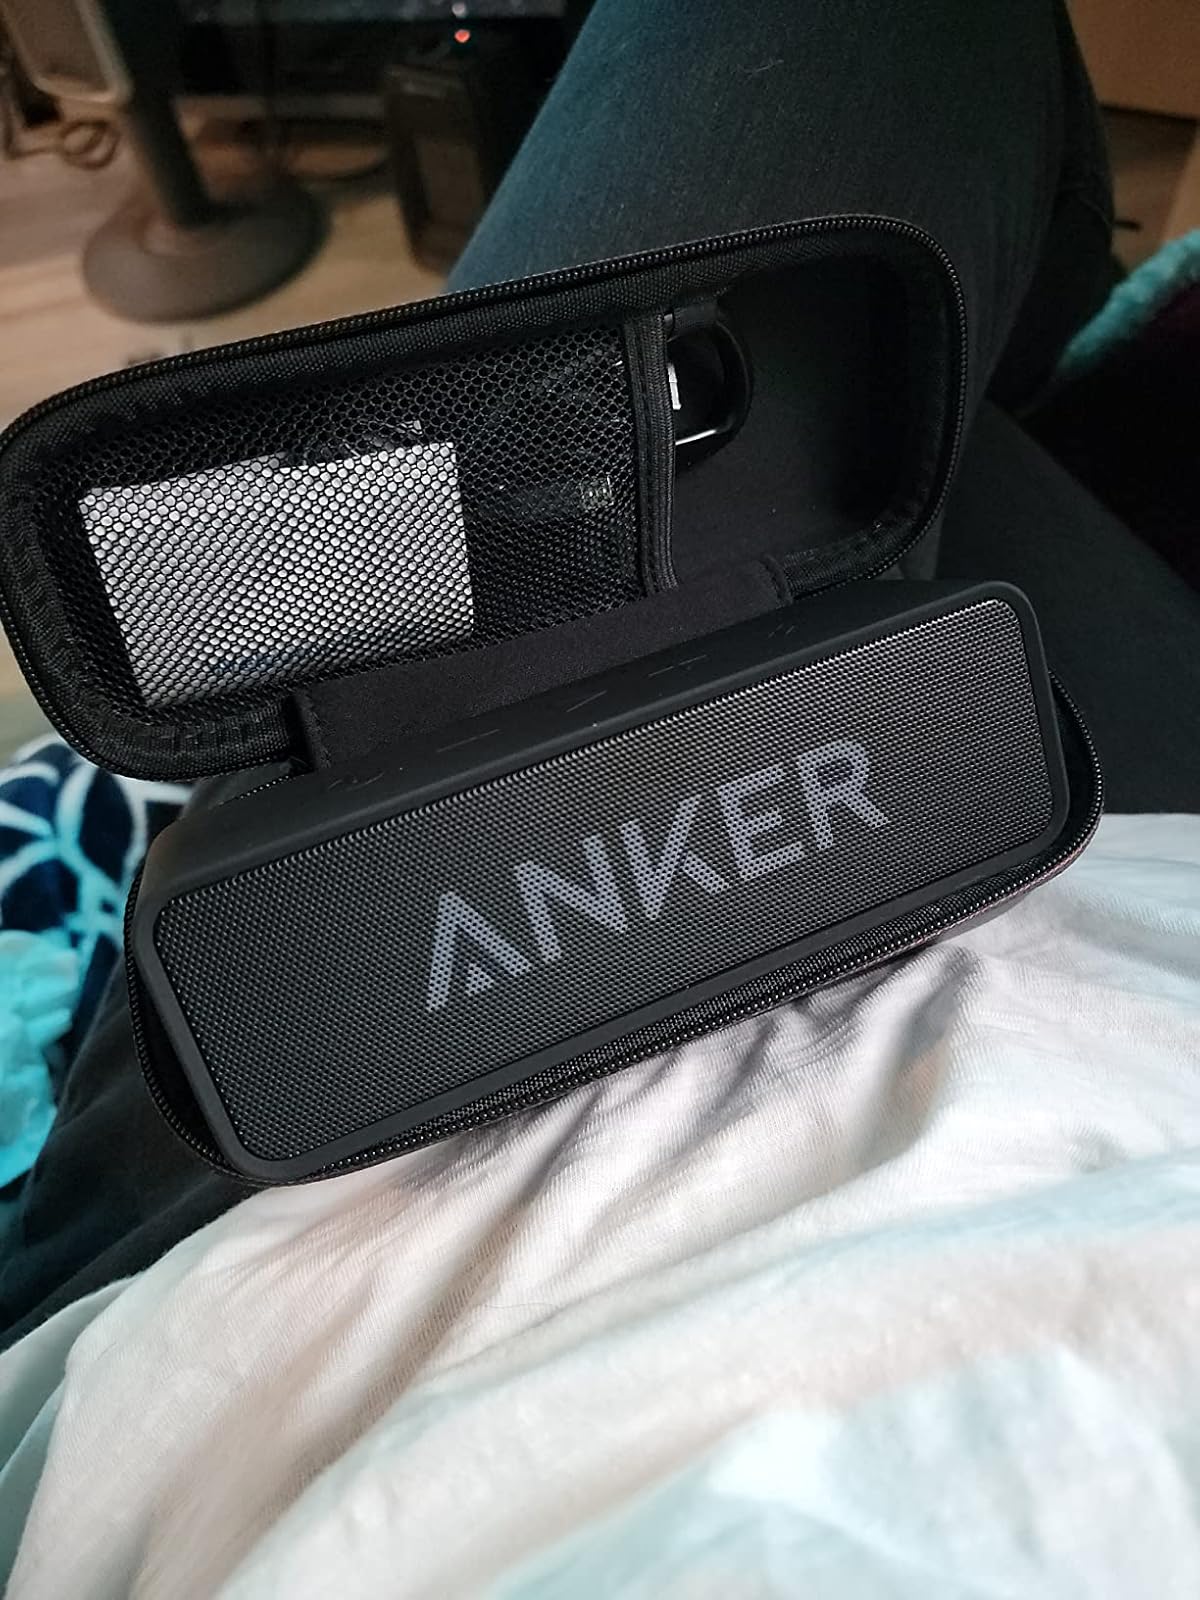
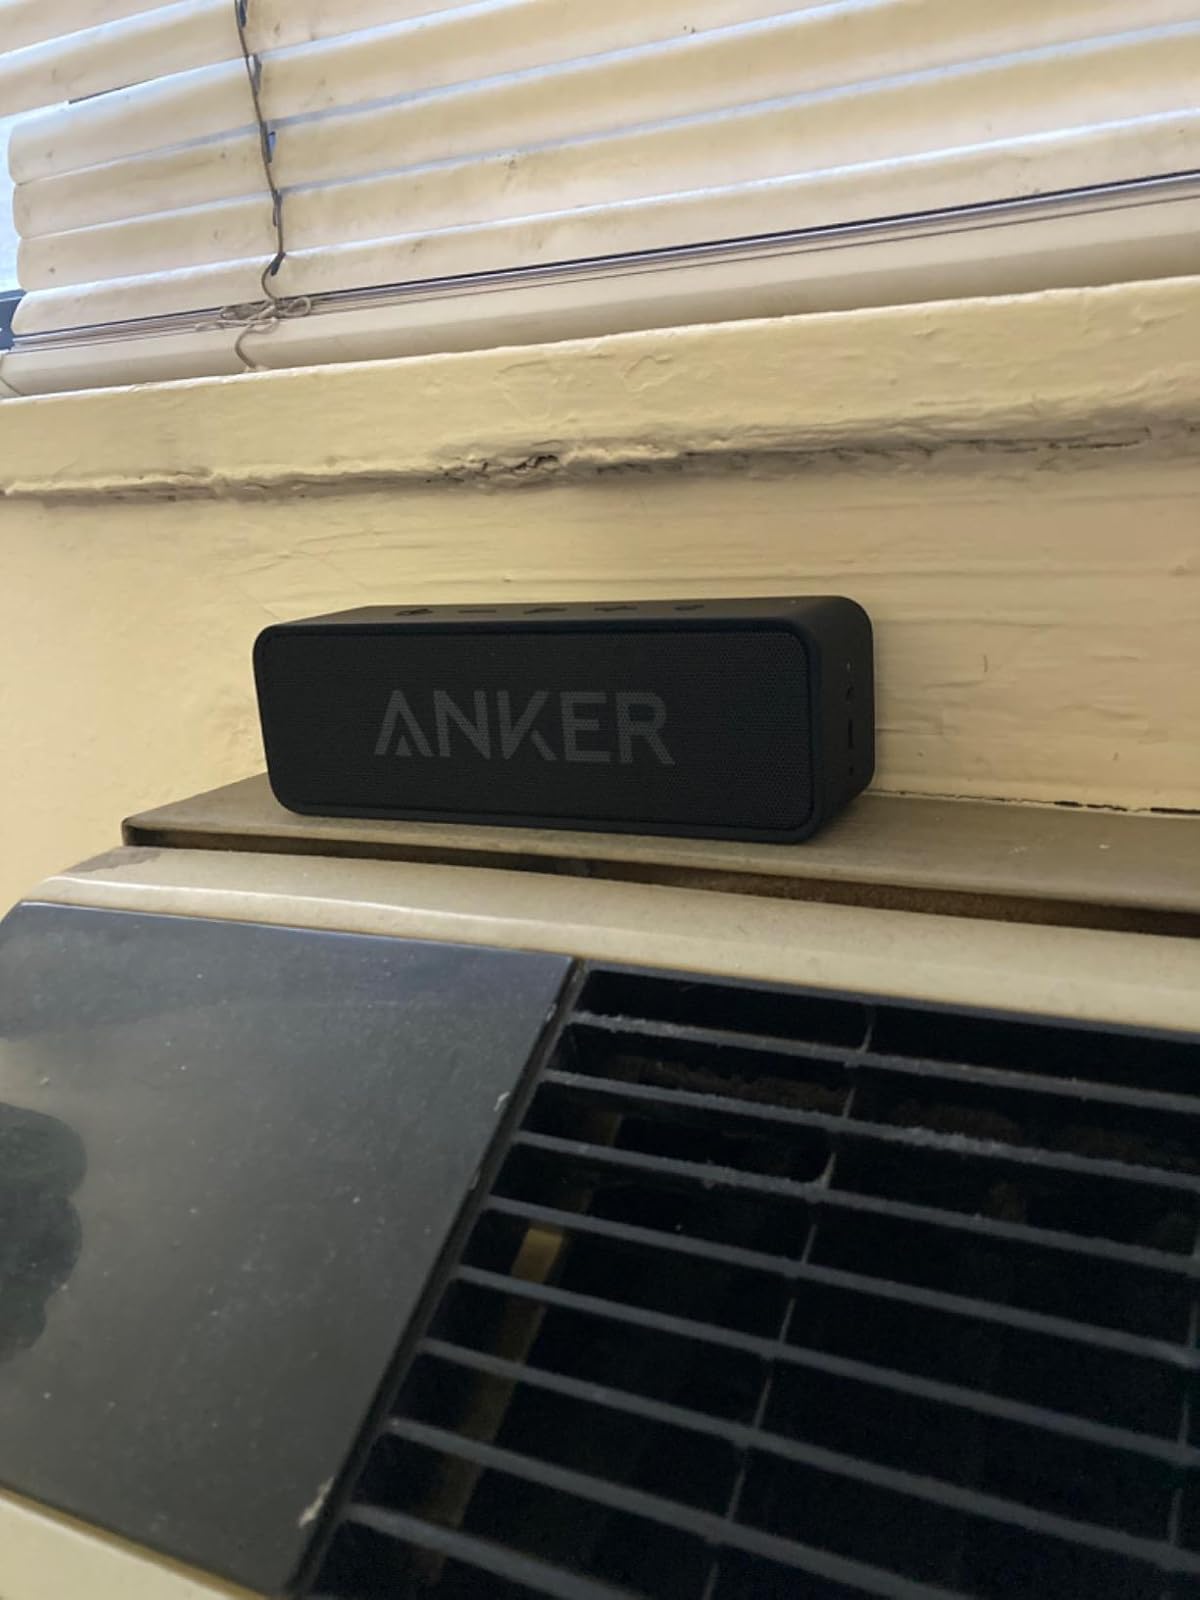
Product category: speaker
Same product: yes